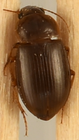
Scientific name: Amara quenseli
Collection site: Onaqui Site (ONAQ), plot ONAQ_002